Bennedict Mathurin

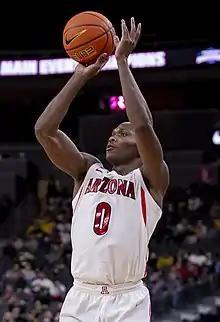
Mathurin with Arizona in 2021

Bennedict Richard Felder Mathurin (born June 19, 2002) is a Canadian professional basketball player for the Indiana Pacers of the National Basketball Association (NBA). He played college basketball for the Arizona Wildcats, where he was named a consensus second-team All-American and Pac-12 Player of the Year after his sophomore season. Mathurin was selected sixth overall by the Pacers in the 2022 NBA draft. He was voted to the NBA All-Rookie First Team in 2023 and finished fourth in voting for the 2023 NBA Rookie of the Year award.